Answer in natural language. How many Paintings are visible in the scene? Choose between the following options: 5, 3, 2, 6 or 4
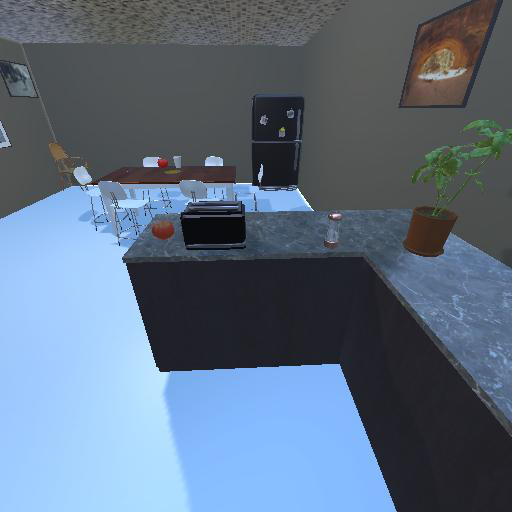
<answer>3</answer>